Answer in natural language. Consider the 3D positions of the objects in the scene and not just the 2D positions in the image. Is the centerpoint of  Doorway (marked A) at a higher height than floating brown wooden bed (marked B)? Choose between the following options: no or yes
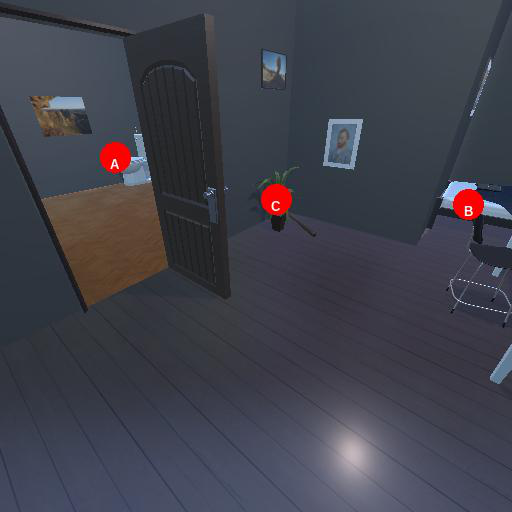
<answer>no</answer>